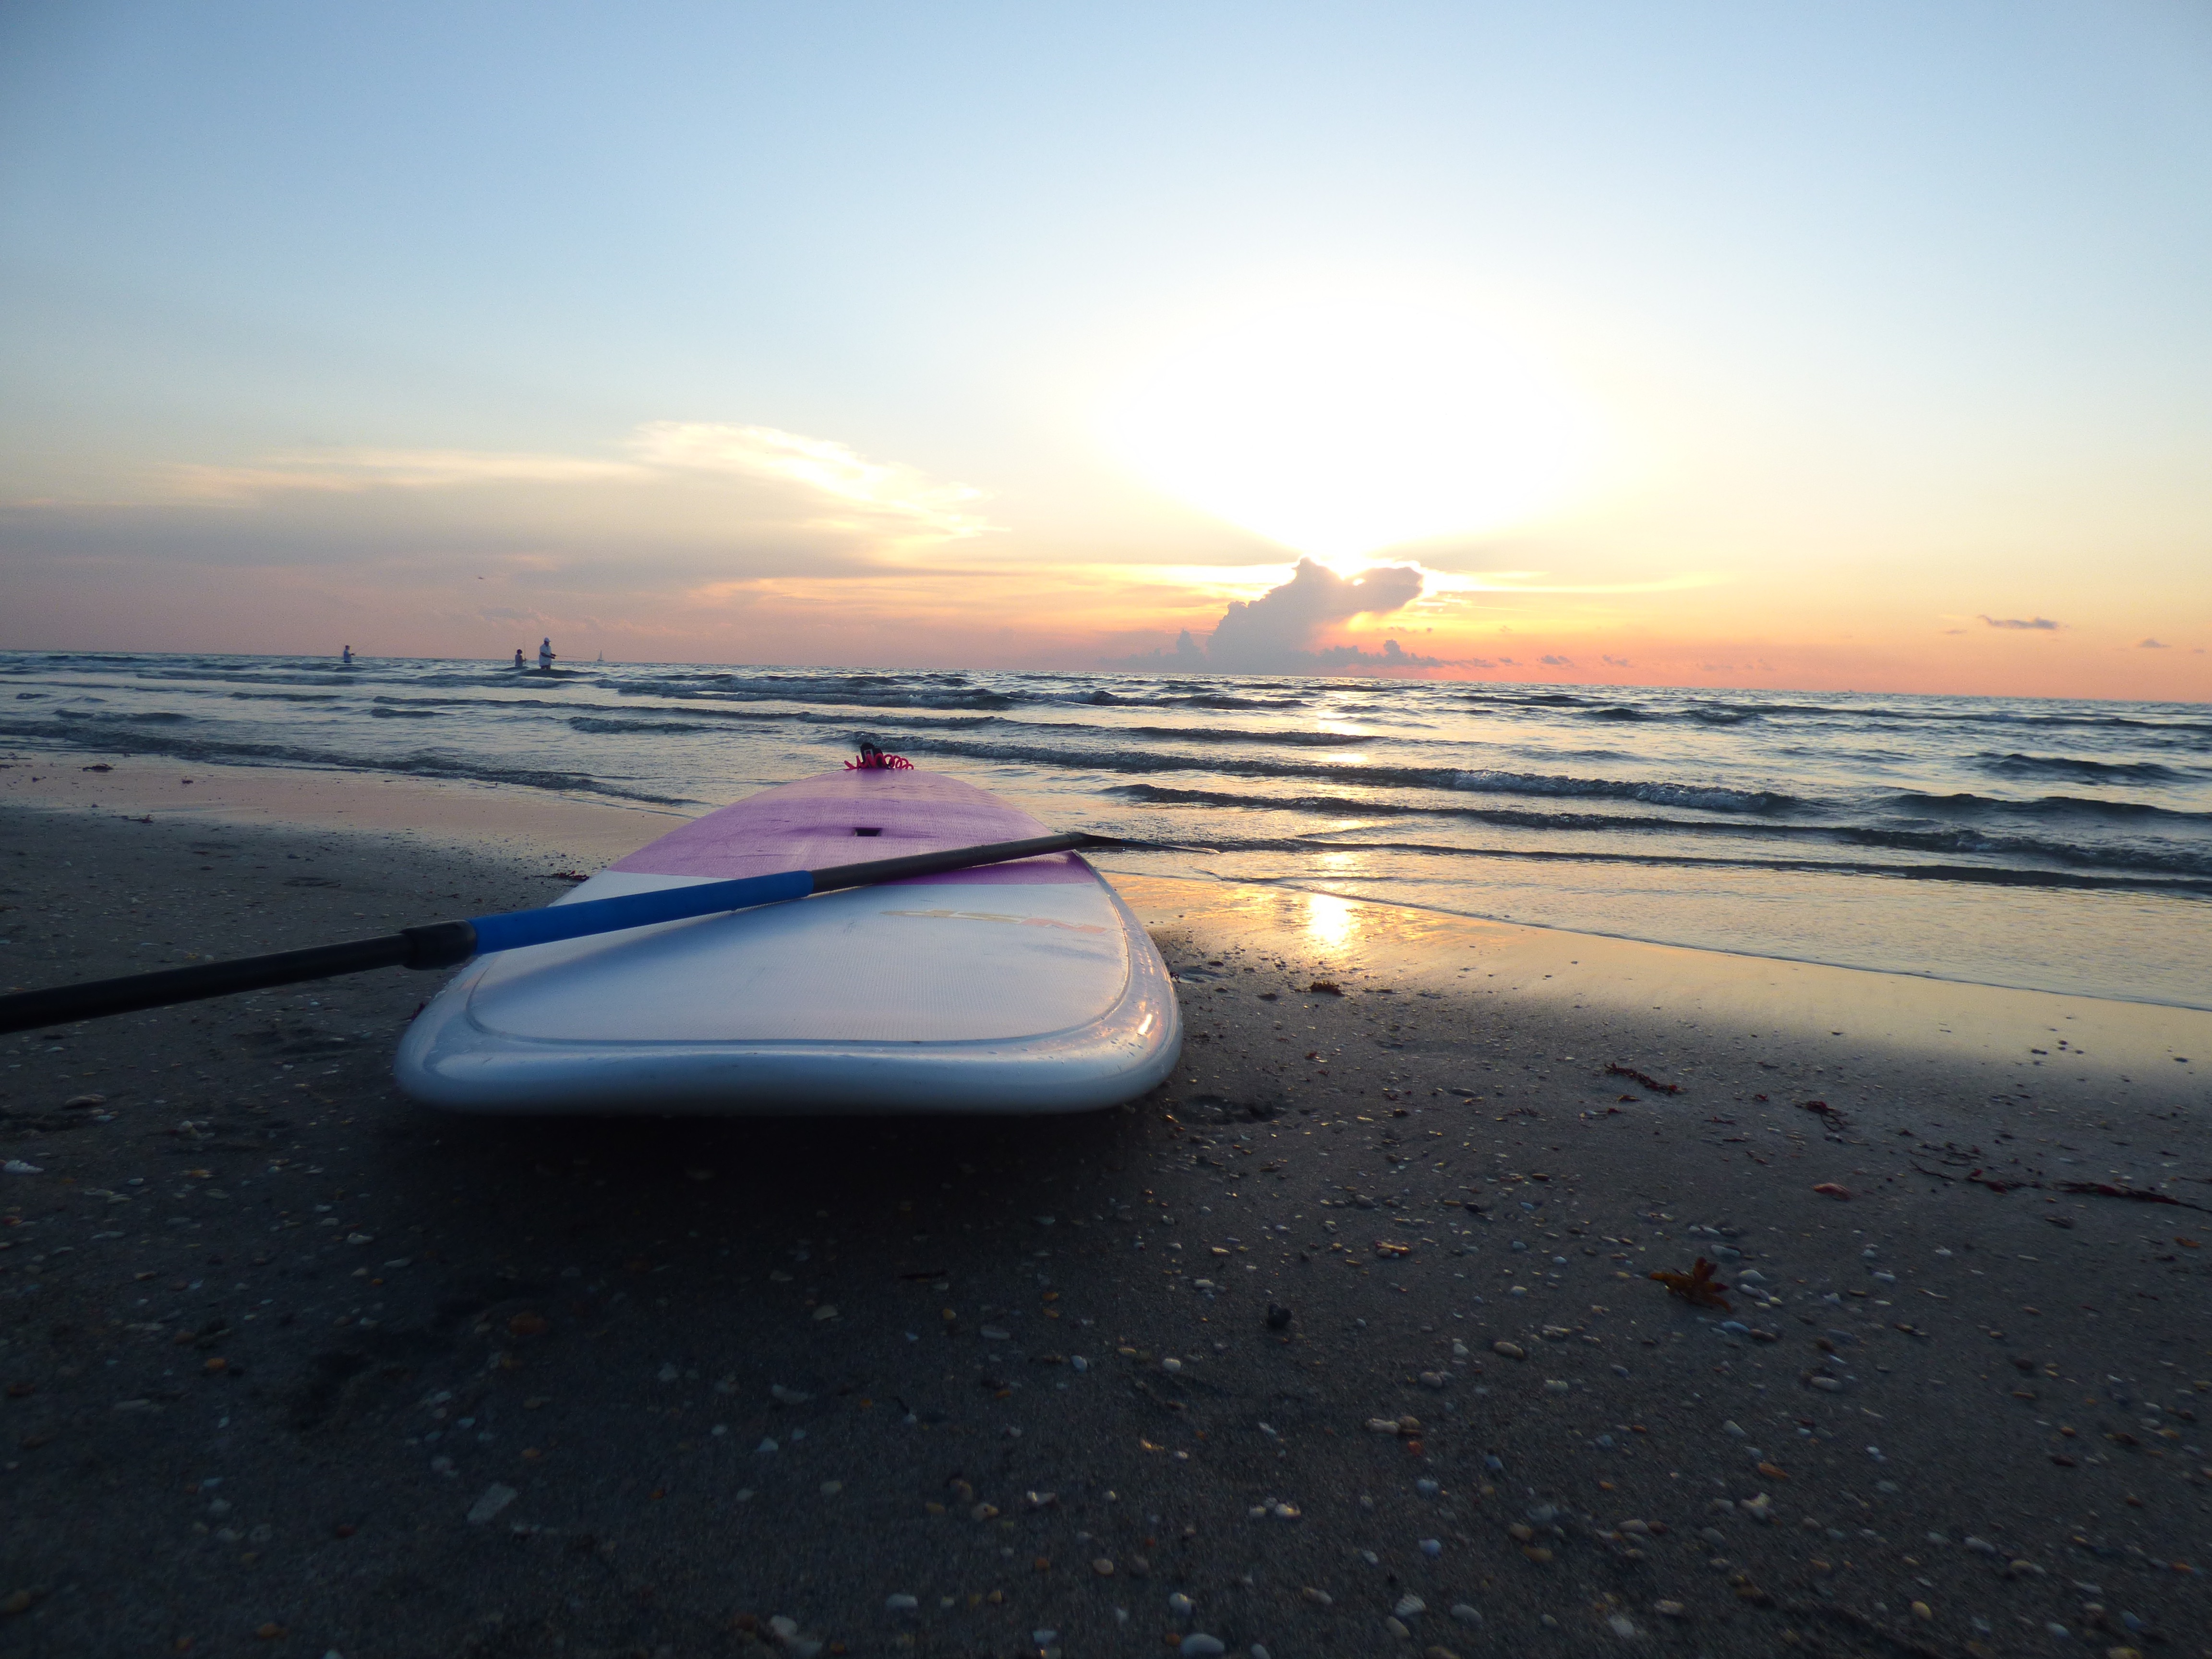
beach, sea, coast, sand, ocean, horizon, sunrise, sunset, sunlight, morning, shore, wave, dawn, dusk, reflection, vehicle, surfboard, atmosphere of earth, surfing equipment and supplies